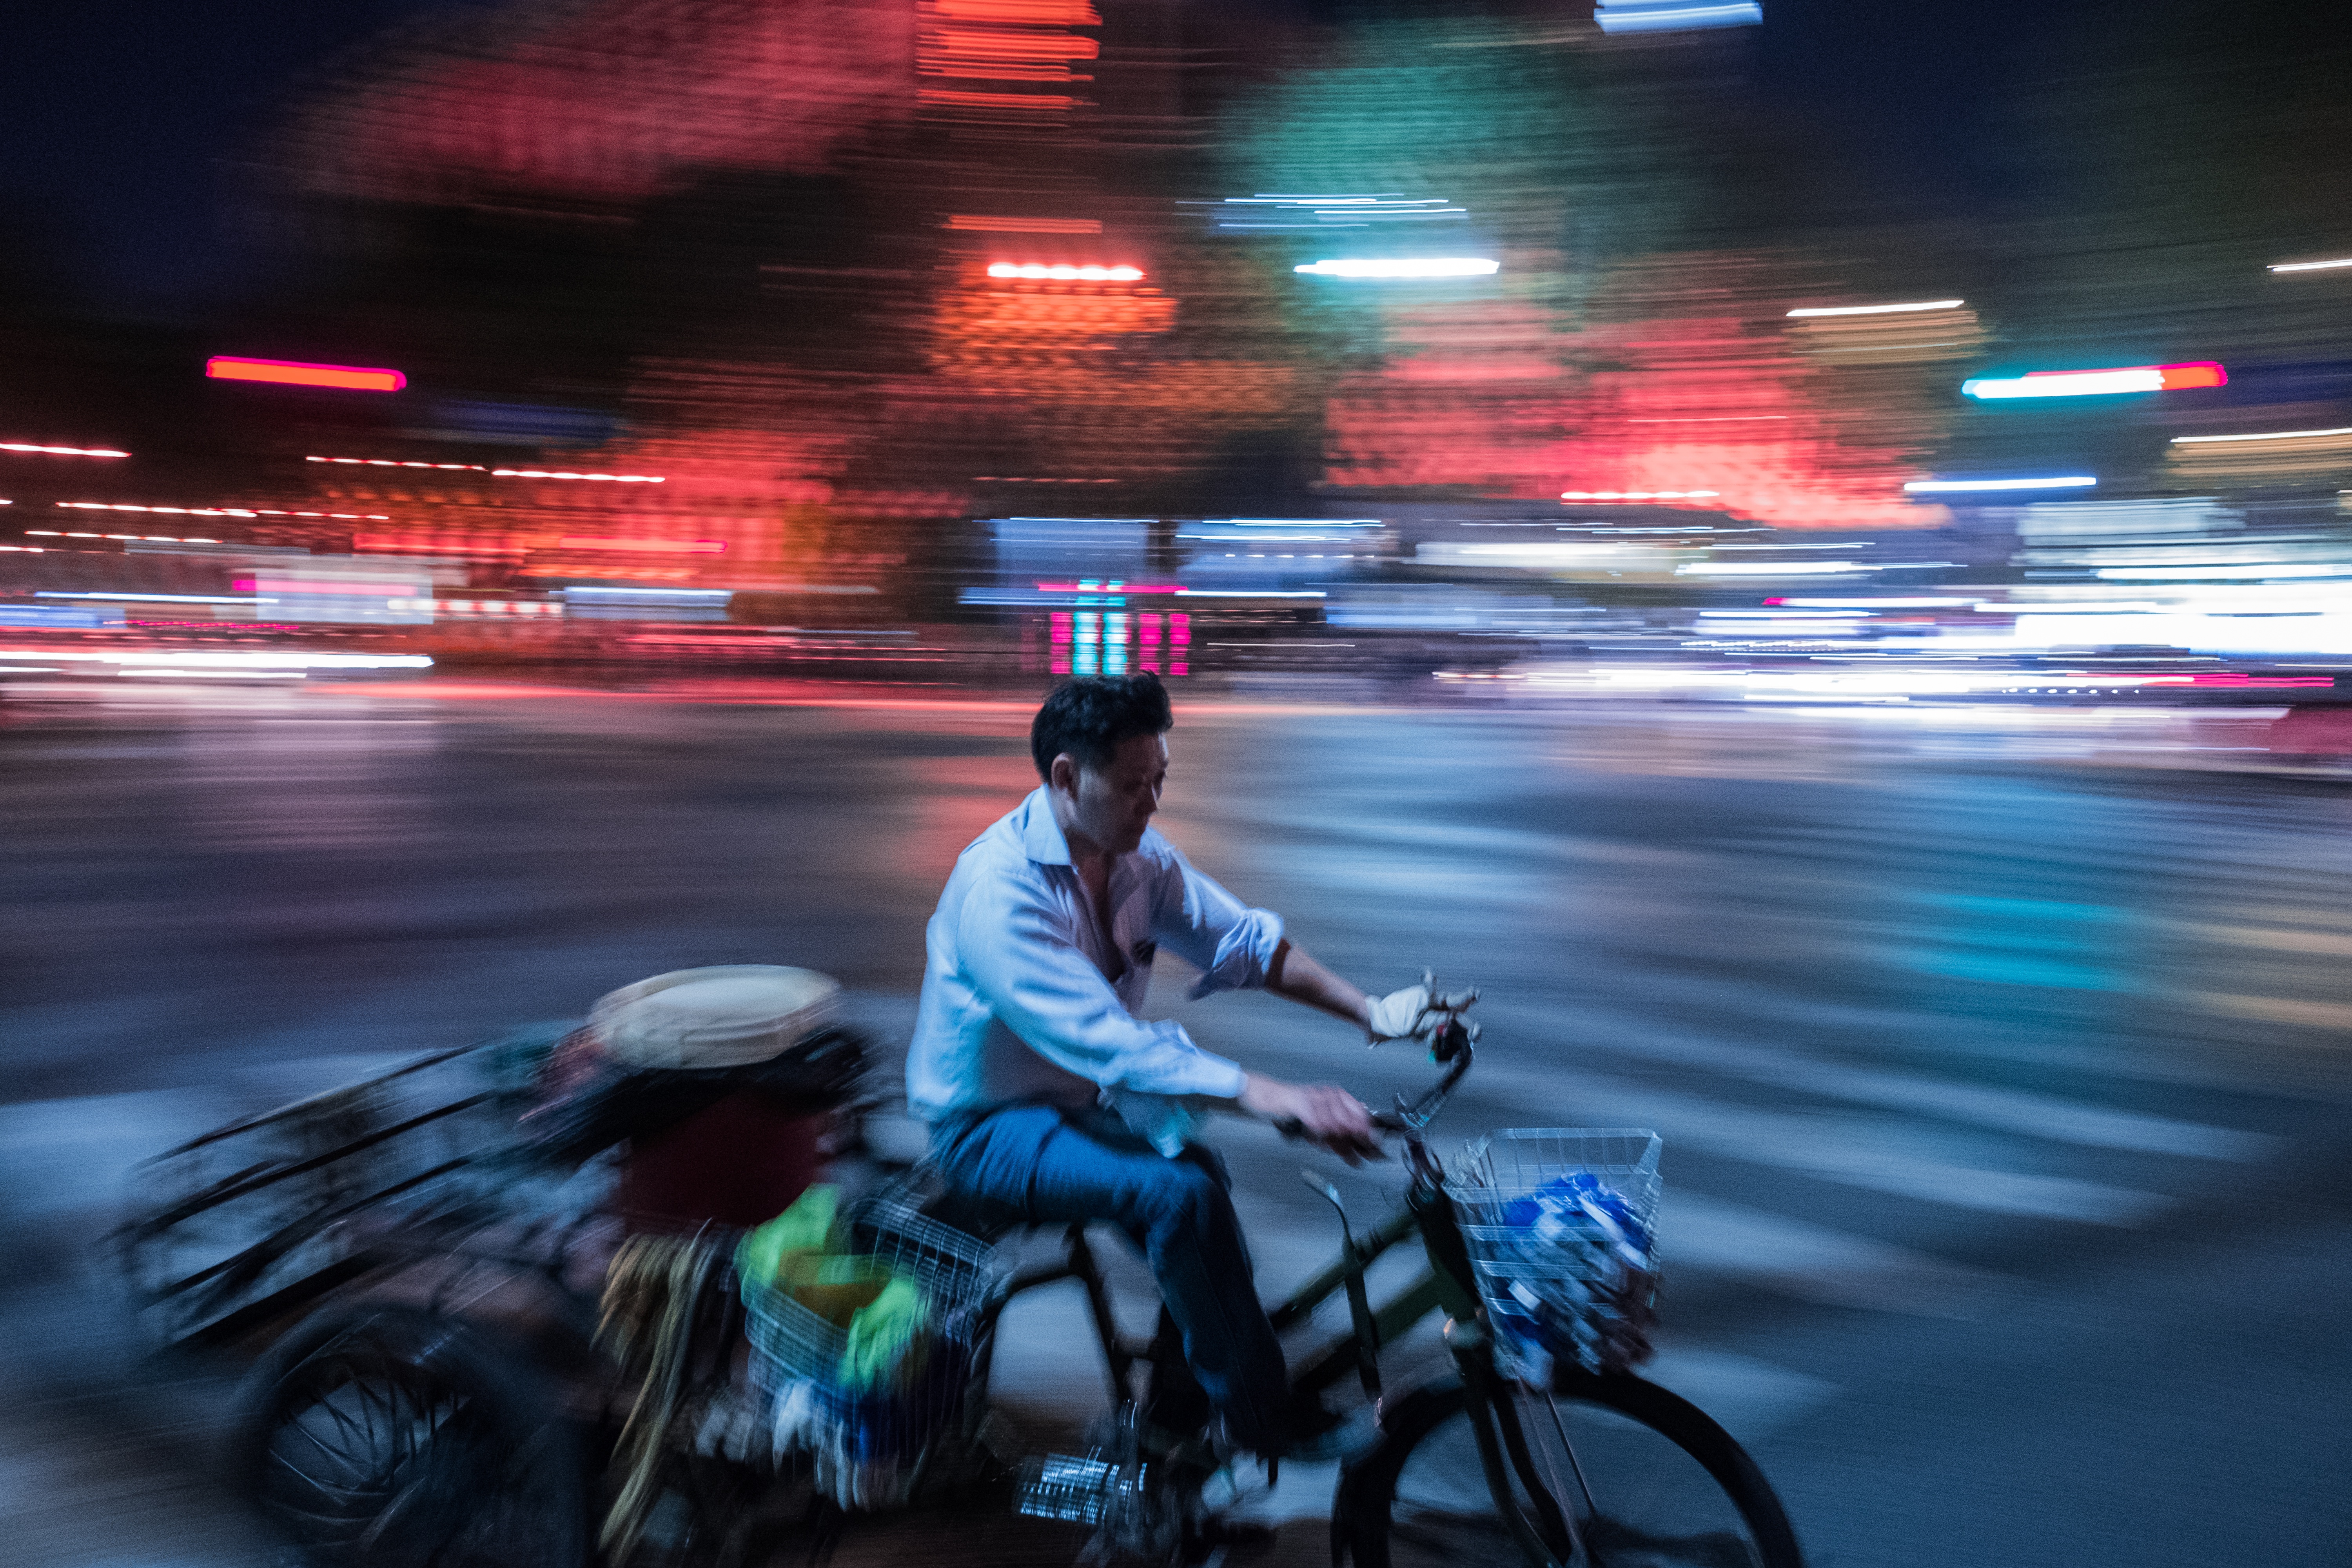
night, vehicle, color, screenshot